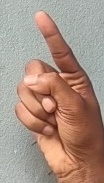
ASL sign: Z